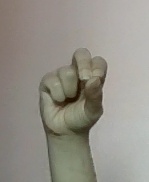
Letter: gaaf